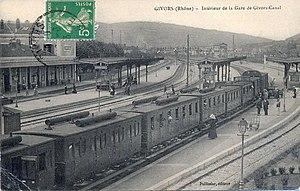
Gare de Givors-Canal, env. 1890. Archives municipales de Givors, cote 5Fi 2337- 3
Givors est une commune française située dans la métropole de Lyon en région Auvergne-Rhône-Alpes.